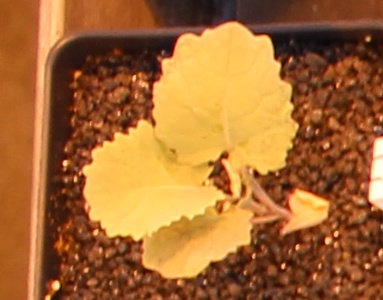
Label: Canola